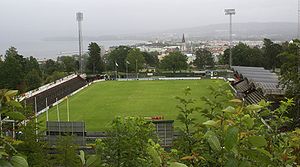
Allsvenskan 2017 / Hold / Stadion og lokation
Stadsparksvallen
Allsvenskan 2017, en del af den svenske fodboldsæson 2017, var den 93. sæson af Allsvenskan siden den blev oprettet i 1924. Sæsonen begyndte den 1. april 2017, og sluttede den 5. november 2017. Kampprogrammet for 2017-sæson blev annonceret den 9. december 2016. I alt deltog 16 hold.